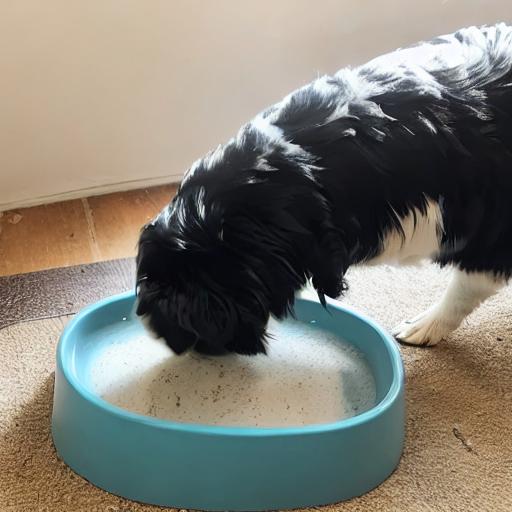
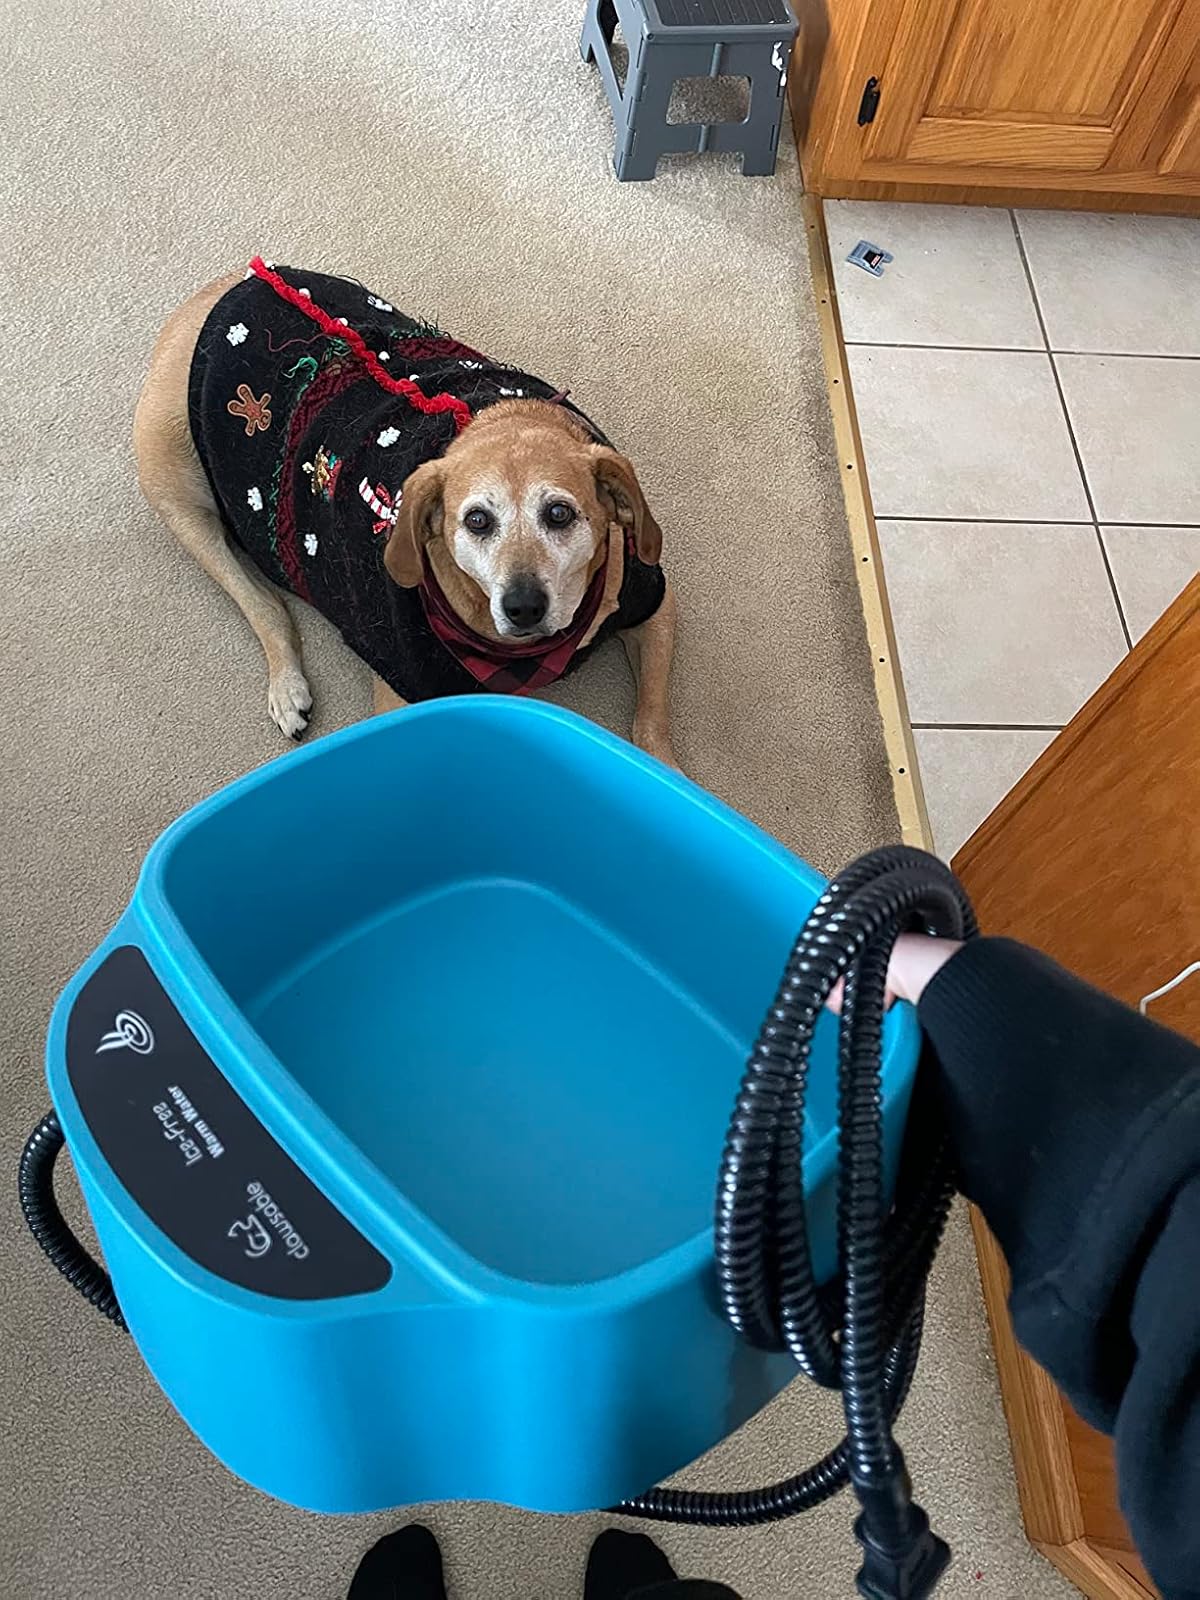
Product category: items_bowl
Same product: no